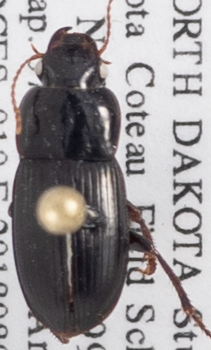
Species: Harpalus somnulentus
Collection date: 2018-08-07
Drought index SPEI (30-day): -0.32
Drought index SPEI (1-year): -0.17
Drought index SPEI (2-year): -0.46